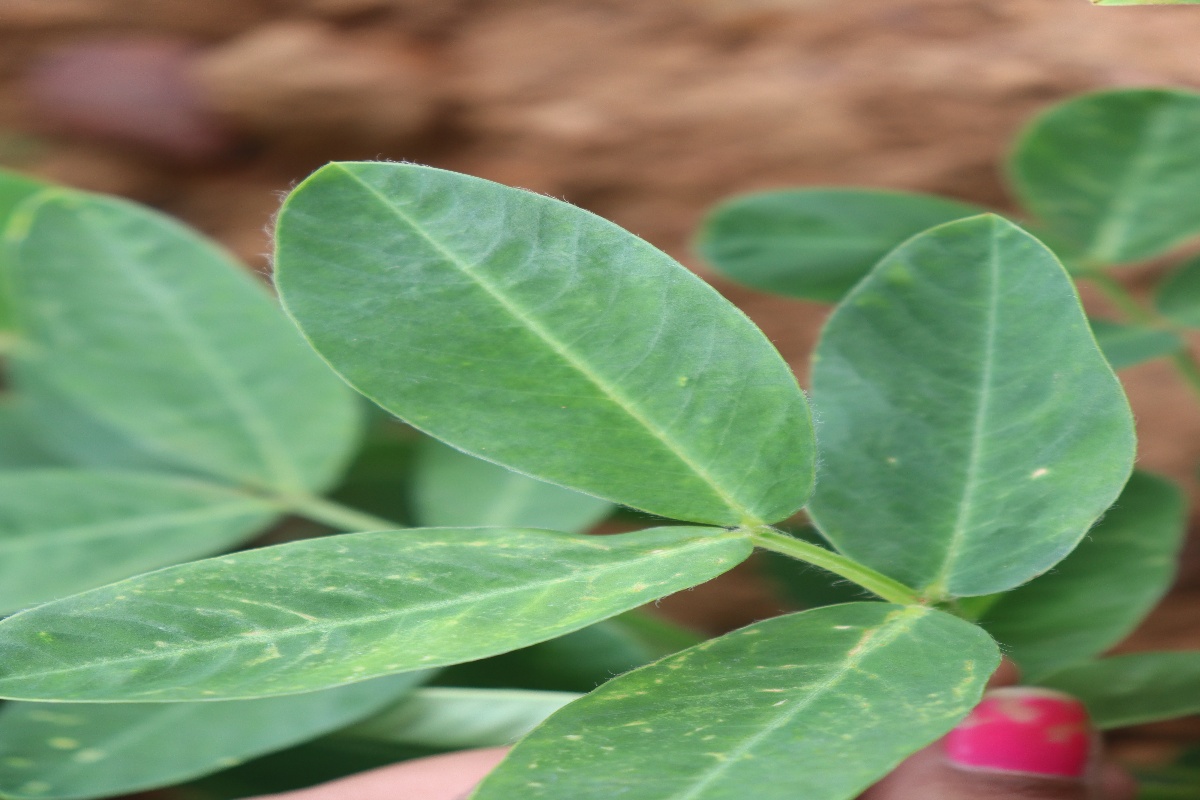
Label: healthy leaf